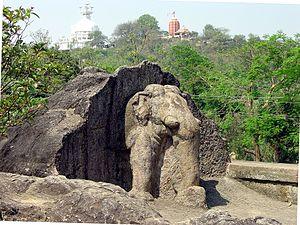
L'édit nᵒ 2 d'Ashoka est l'un des plus importants édits d'Ashoka. Il mentionne notamment la construction de puits et l'envoi de plantes médicinales pour les humains comme pour les animaux, à travers ses empires et jusqu'à ses voisins, parmi lesquels les rois hellénistiques, au premier rang desquels Antiochos II, cité nommément. Cet édit, en plus de l'édit n° 13 suggère qu'Ashoka avait une très bonne compréhension du monde grec de l'époque et entretenait des relations amicales et étroites avec les différents souverains du monde hellénistique.